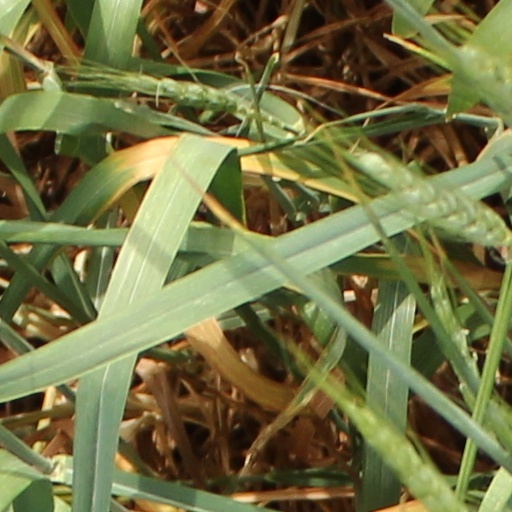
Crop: wheat